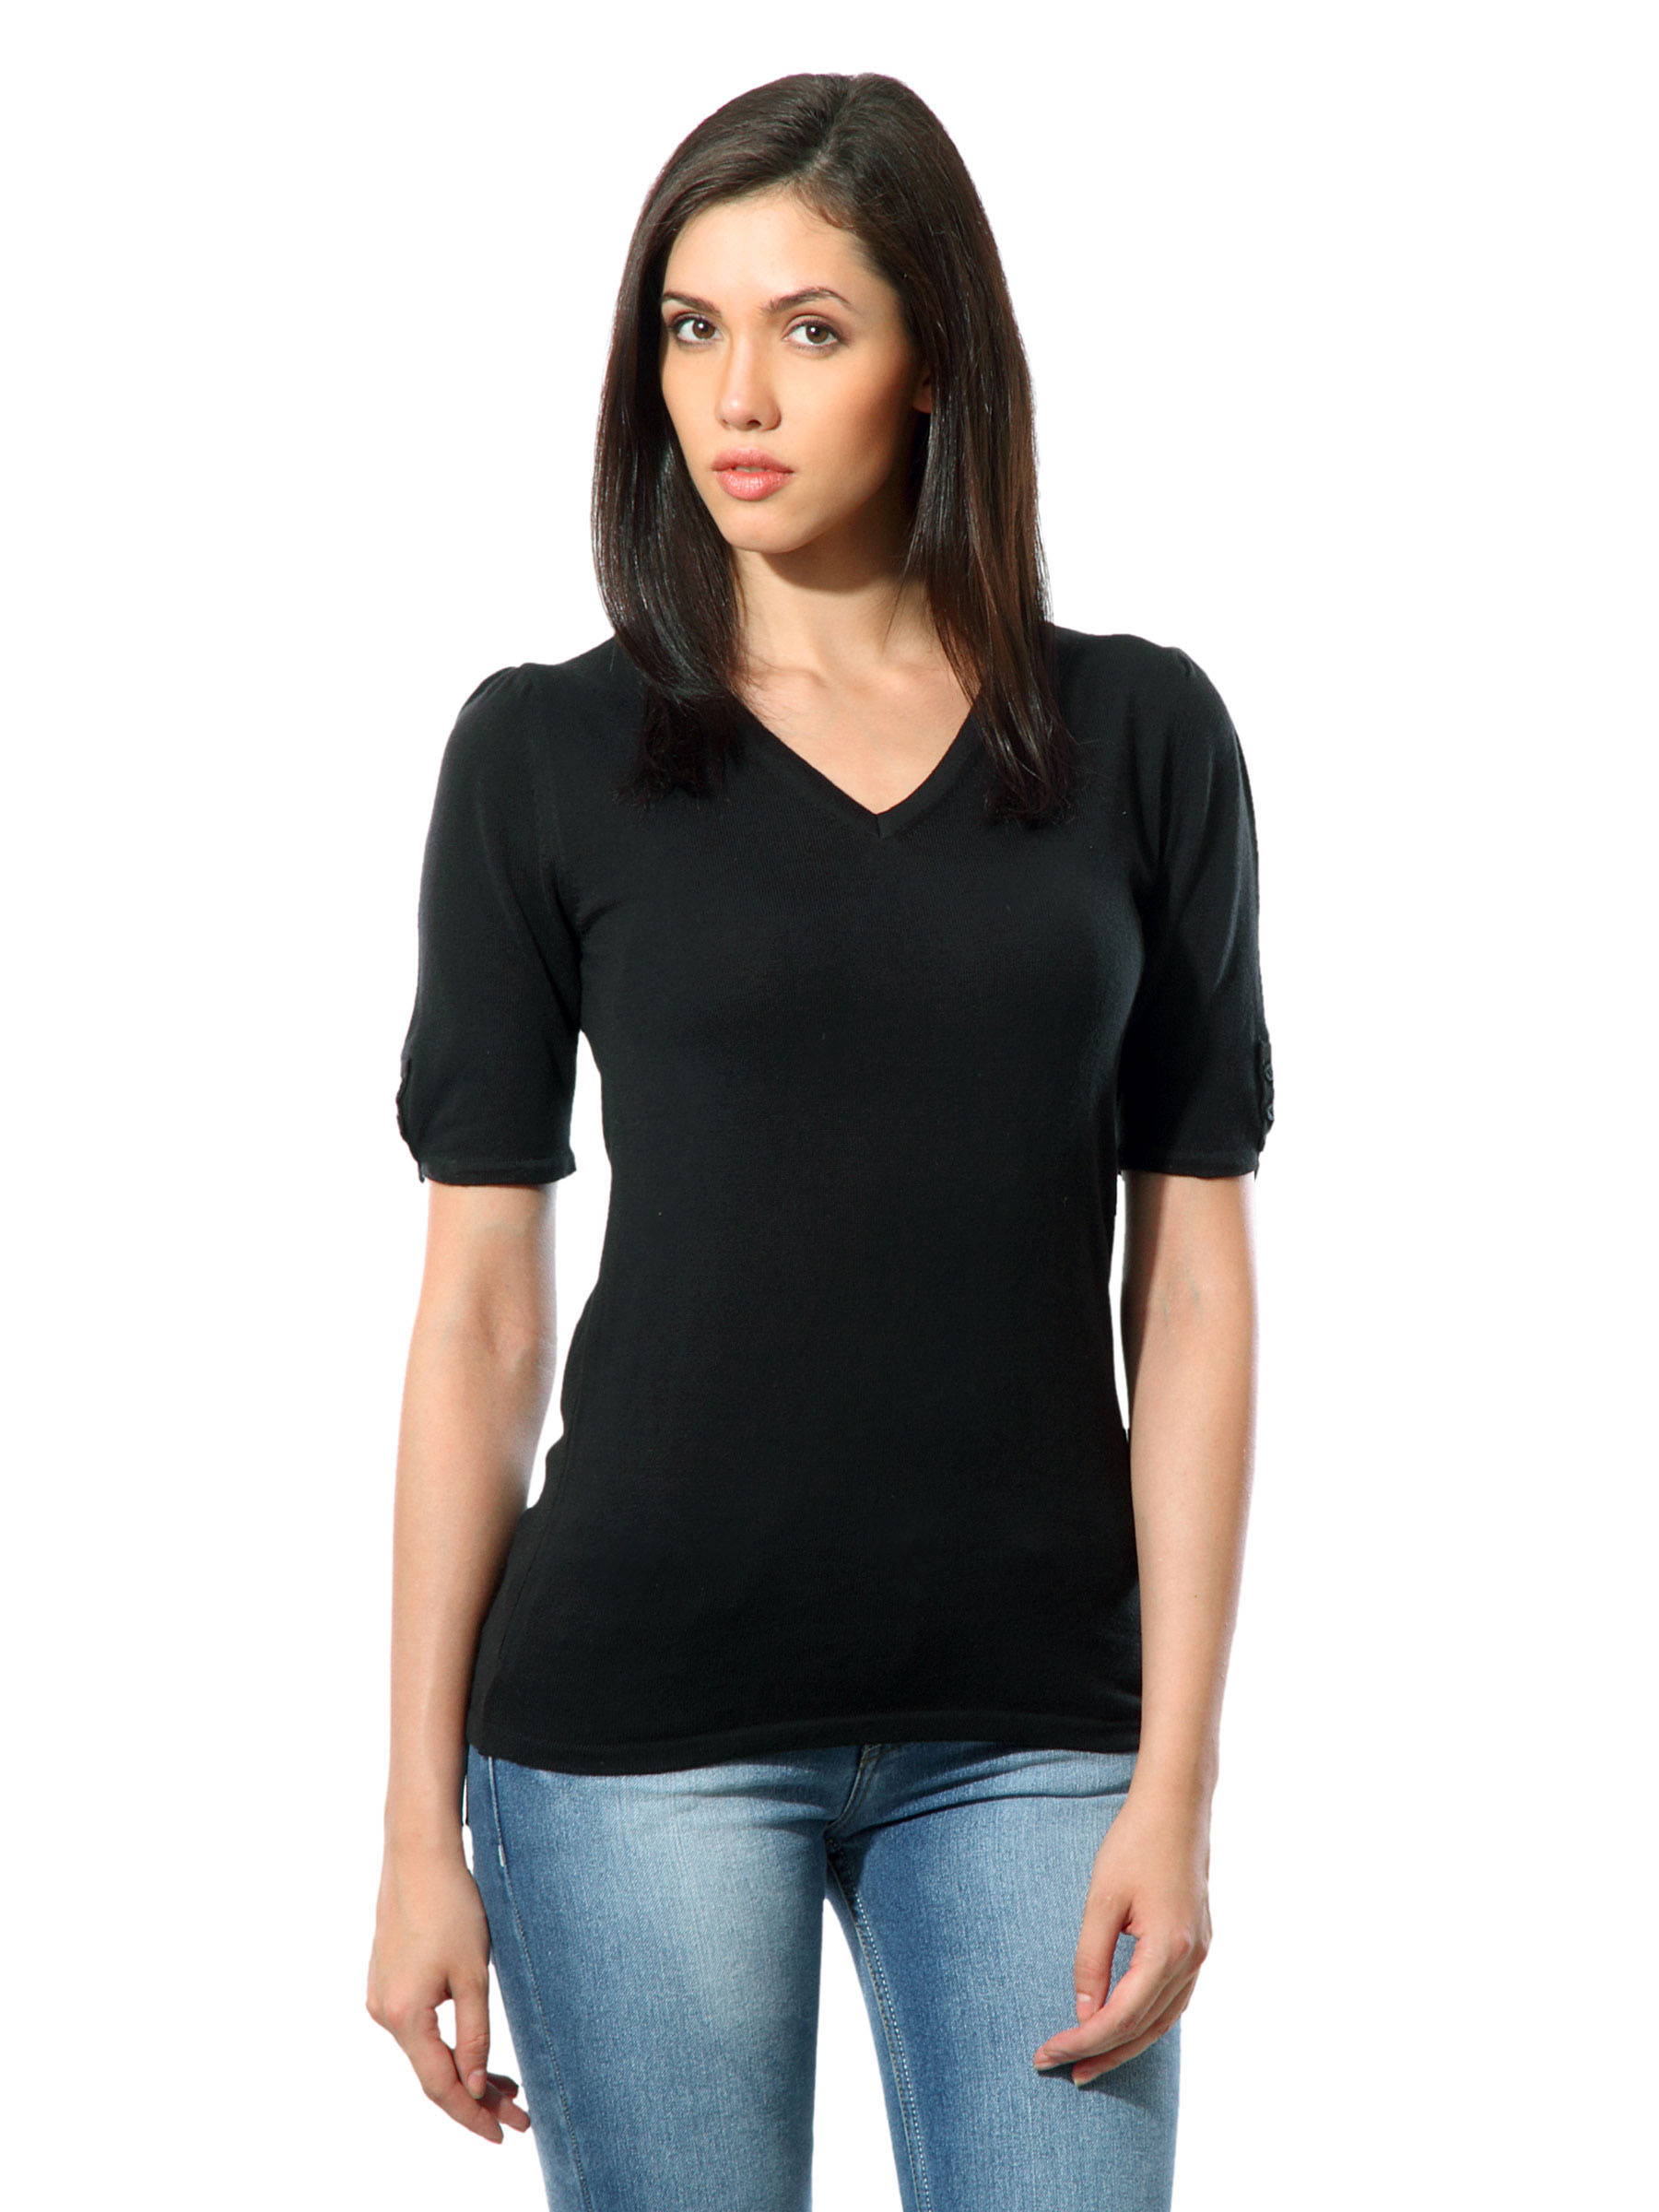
United Colors of Benetton Women Black Top
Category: Apparel / Topwear / Tops
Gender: Women
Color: Black
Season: Summer 2012
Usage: Casual